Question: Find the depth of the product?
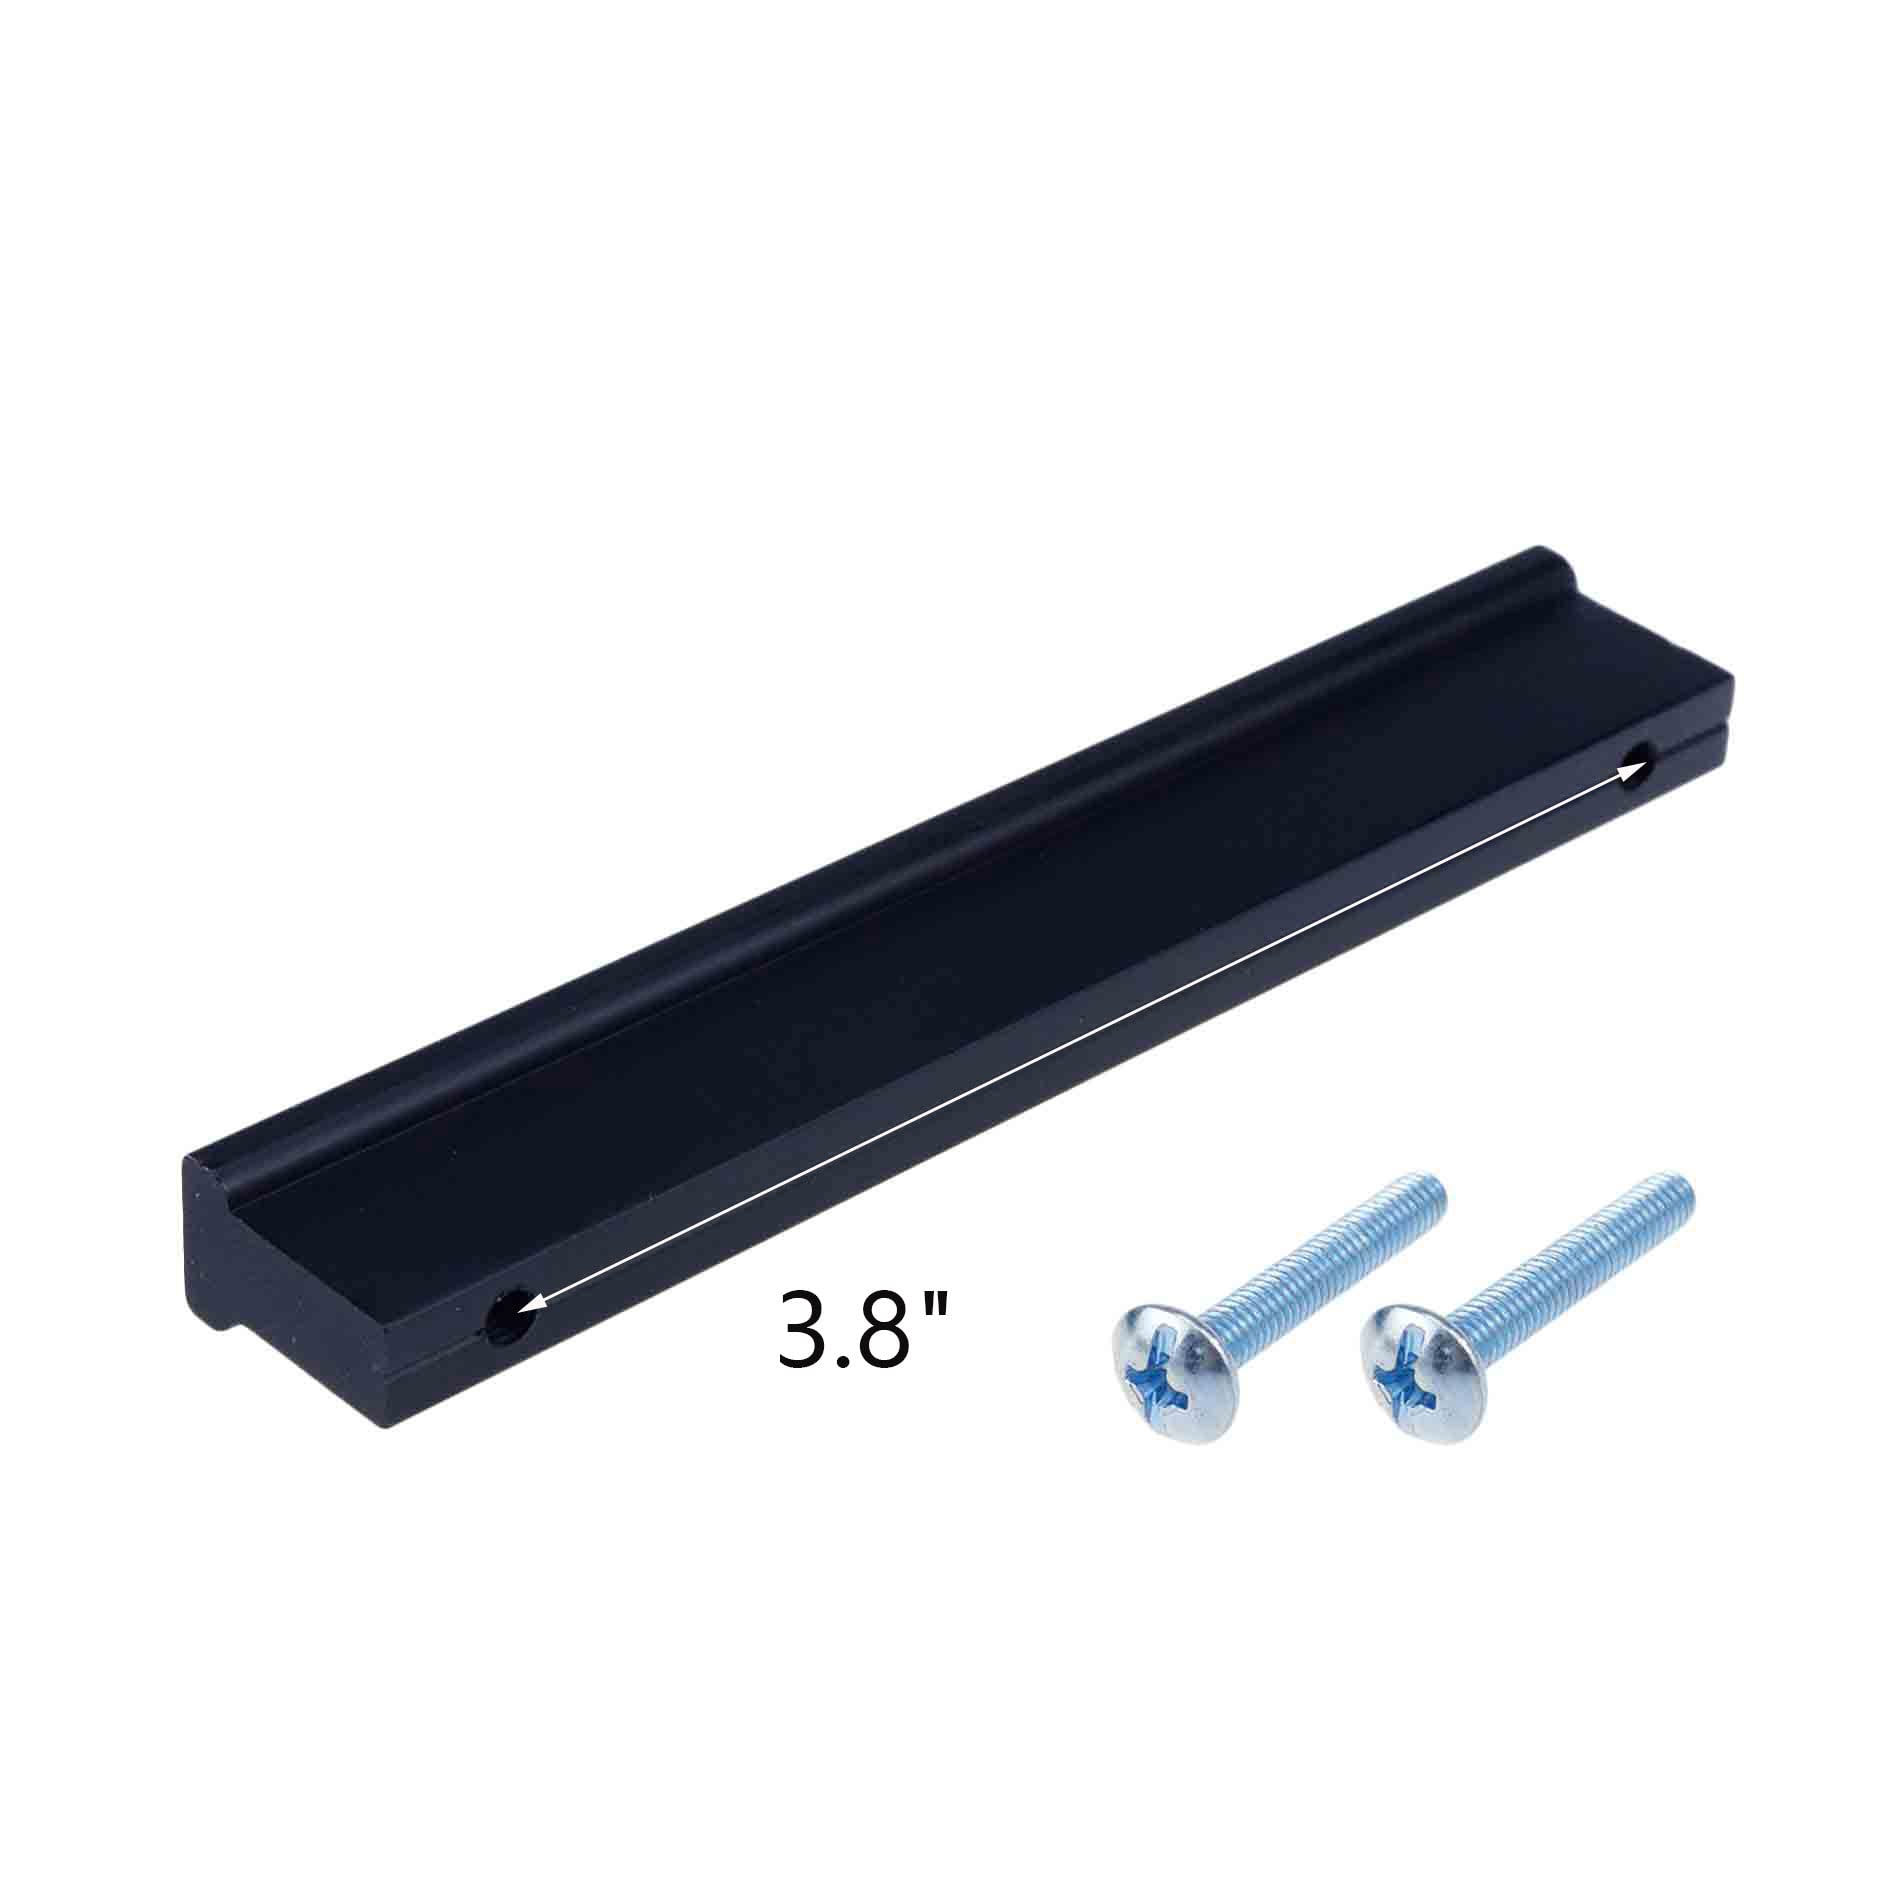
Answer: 3.8 inch